VLDL receptor

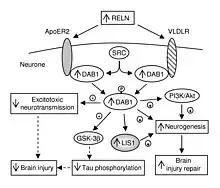
The reelin pathway, representing VLDLR’s role in the process.

In addition to its role throughout the body, VLDLR has a unique role in the brain. It is a key component of the reelin pathway, which functions on one hand side in neuronal migration during the development of the brain, on the other hand in the retention of new memory traces in the hippocampal formation. VLDLR links the reelin protein to an intracellular signaling protein, Dab1, that tells the individual neurons where to go within the anatomy of the brain. Mutations in VLDLR often do not lead to major disorganization as seen in reelin mutations. However, a VLDLR mutation does lead to some disorganization primarily located in the cerebellum, where VLDLR is believed to be most prominent.